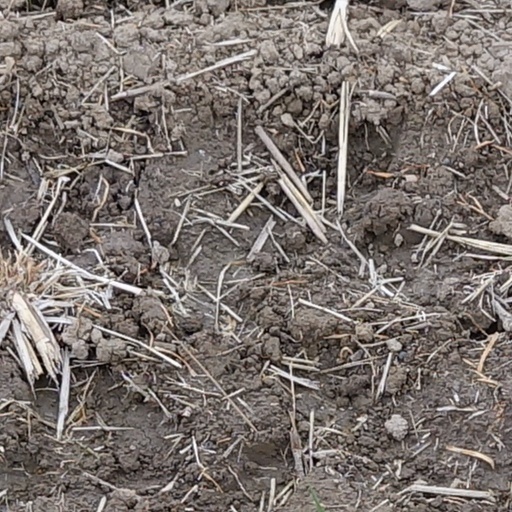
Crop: wheat